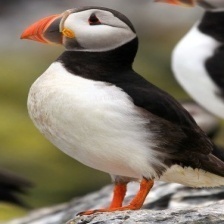
Species: PUFFIN
Scientific name: FRATERCULA